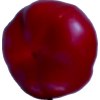
Label: red_pepper